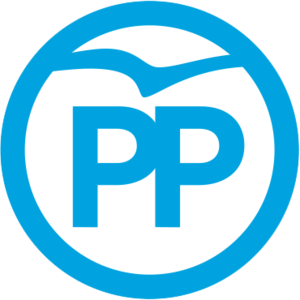
Les élections générales espagnoles de 2016 se tiennent le 26 juin 2016, un peu plus de cent quatre-vingts jours après le précédent scrutin parlementaire qui n'a pu dégager aucune majorité claire au Congrès des députés, la chambre basse des Cortes Generales.
Redueña est une commune de la Communauté de Madrid, en Espagne.
Le XIXᵉ congrès du Parti populaire est un congrès du Parti populaire espagnol, organisé les 20 et 21 juillet 2018, afin d'élire le président et la direction du PP.